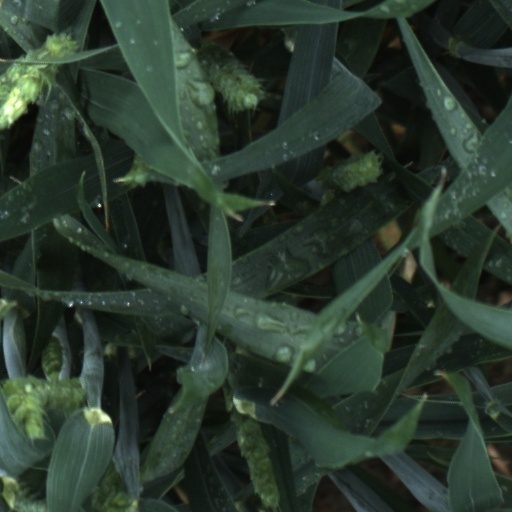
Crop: wheat